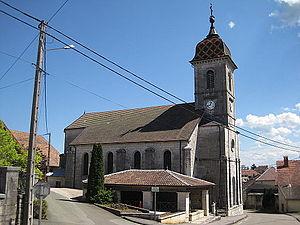
Église Saint-Pierre et Saint-Paul de Vellevans - Franche Comté
L'église Saint-Pierre-et-Saint-Paul de Vellevans est une église du XVIIIᵉ siècle avec clocher à dôme à impériale en tuiles vernissées à Vellevans dans le Haut-Doubs en Franche-Comté. Elle est dédiée à saint Pierre et à saint Paul.
Vellevans est une commune française située dans le département du Doubs en région Bourgogne-Franche-Comté, elle possède 2 fleurs village fleurie.